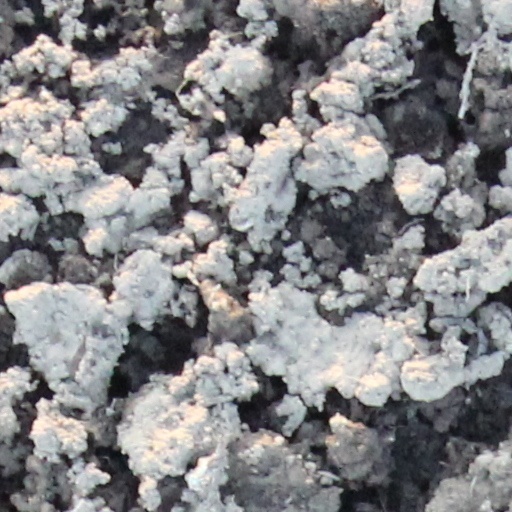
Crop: wheat